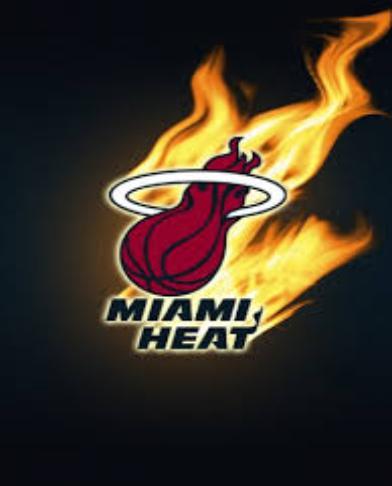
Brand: Heat-2
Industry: Clothes